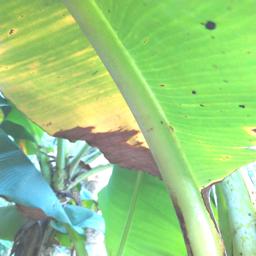
Label: JAHAJI STEM